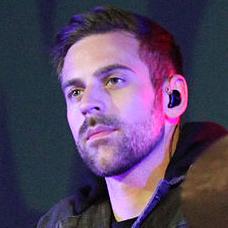
Age: 24